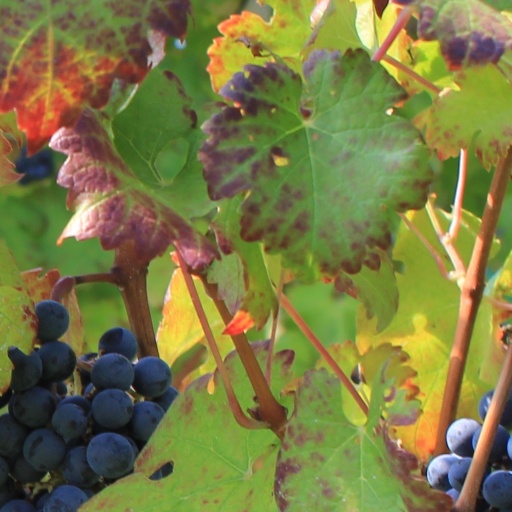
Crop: grape